Women's suffrage in Delaware

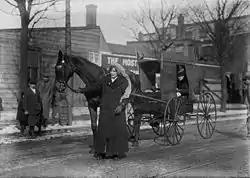
Elisabeth Freeman and Lausanne in Wilmington.

In 1900, some women who paid property taxes in the state were considered "eligible" to vote for school commissioners. That same year, anti-suffragist Emily Bissell spoke to the United States Congress against women's suffrage. In 1909, DESA helped the National American Woman Suffrage Association (NAWSA) with their federal suffrage amendment petition drive.